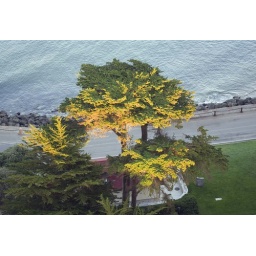
The shot was taken from the bridge as the tree was being lit by the setting sun.